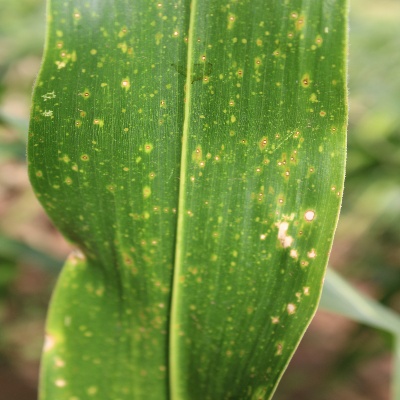
Crop: Maize
Condition: leaf spot